Mark Fowler

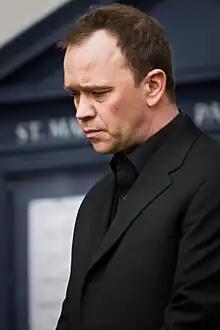
Todd Carty ("pictured") was the second actor to play Mark.

Scarboro was never to make a return due to his suicide in April 1988. However, BBC bosses decided not to kill off the character, and later set out to find a new actor to reprise the role. Subsequently, the role was recast in 1990 to actor Todd Carty, renowned for his role as Tucker Jenkins in "Grange Hill". At this time, Mark returned to the series as a permanent character. Carty later reported that he enjoyed playing Mark because it gave him "good dramatic stuff to get his teeth into." The most notable storyline involving Mark after his return to Albert Square was the revelation that he had contracted HIV. Mark discovered he was HIV positive in 1991, and informed his family of this on Boxing Day that year. There then followed a traumatic journey as he struggled first to come to terms with the news, then track down his previous partners to inform them that he was infected with the virus. The problems didn't end there, however, as Mark then had to battle with the fear and ignorance of those living around him – including his parents. Many of Albert Square's residents initially rejected him when they found out that he was HIV positive. Mark married one of his ex-partners Gill (Susanna Dawson), who had also been infected with the virus but in her case it had progressed to AIDS, and she subsequently died the day after the wedding in 1992.